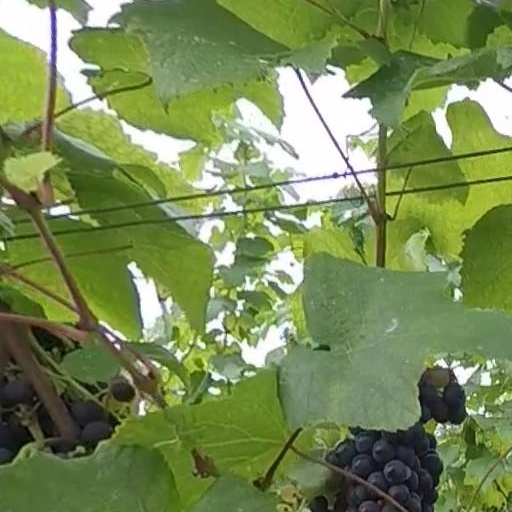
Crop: grape